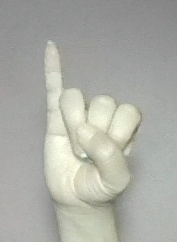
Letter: meem